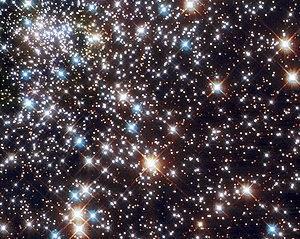
En astrophysique, une blue straggler — qu'on peut traduire par « bleue tardive », « traînarde bleue » ou « lanterne bleue » — est une étoile de la séquence principale d'un amas ouvert ou globulaire à la fois plus lumineuse et plus bleue que celles du point où les étoiles de l'amas quittent la séquence principale du diagramme de Hertzsprung-Russell, lequel trace la luminosité des étoiles en fonction de leur température effective. Les blue stragglers ont été découvertes en 1953 par Allan Sandage à la faveur de mesures photométriques dans l'amas globulaire M3, dans la constellation des Chiens de chasse.